USS Chesapeake (1799)

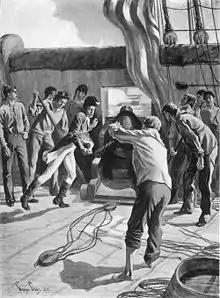
See caption

In January 1807 Master Commandant Charles Gordon was appointed "Chesapeake"s commanding officer (captain). He was ordered to prepare her for patrol and convoy duty in the Mediterranean to relieve her sister ship , which had been on duty there since 1803. James Barron was appointed overall commander of the squadron as its commodore. "Chesapeake" was in much disarray from her multi-year period of inactivity and many months were required for repairs, provisioning, and recruitment of personnel. Lieutenant Arthur Sinclair was tasked with the recruiting. Among those chosen were three sailors who had deserted from . The British ambassador to the United States requested the return of the sailors. Barron found that, although they were indeed from "Melampus", they had been impressed into Royal Navy service from the beginning. He therefore refused to release them back to "Melampus" and nothing further was communicated on the subject.